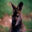
Label: kangaroo